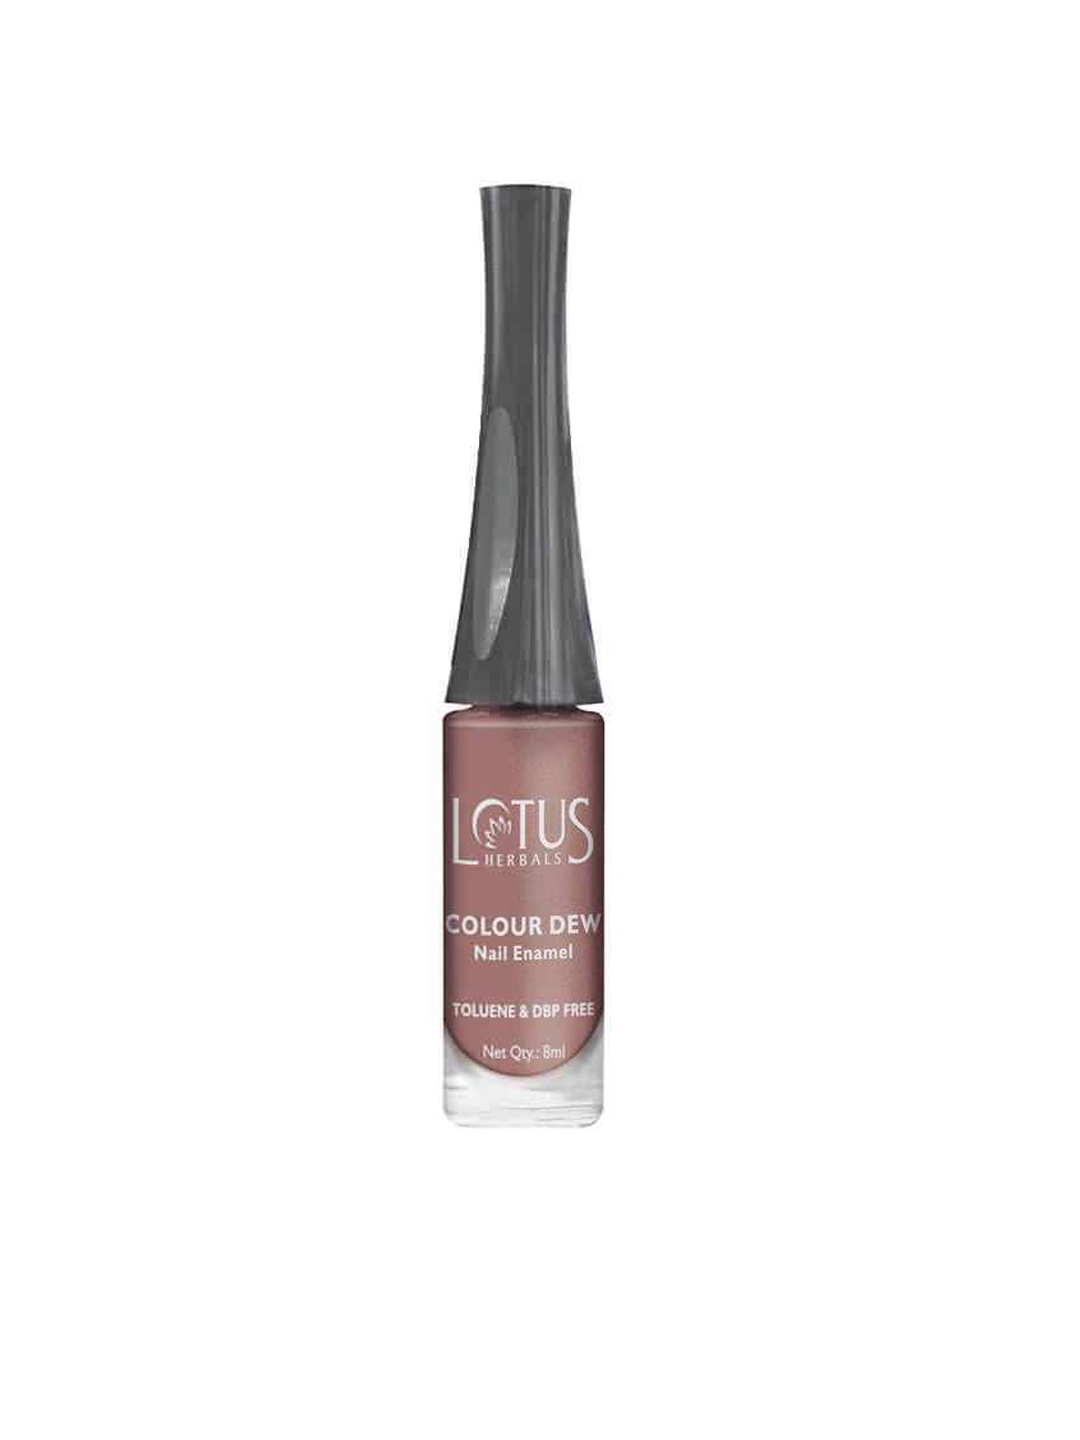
Lotus Herbals Colour Dew Toffee Nail Polish 910
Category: Personal Care / Nails / Nail Polish
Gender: Women
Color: Brown
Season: Spring 2017
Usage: NA